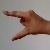
The image shows a hand gesture representing the letter 'Z' in Indian Sign Language.